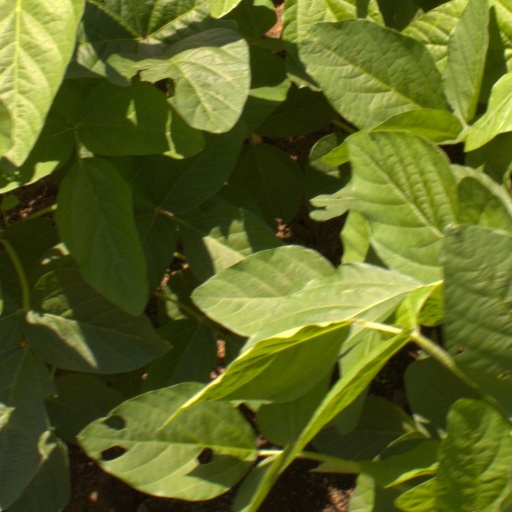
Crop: soybean